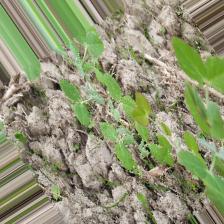
Label: Normal